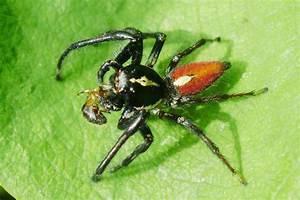
spider